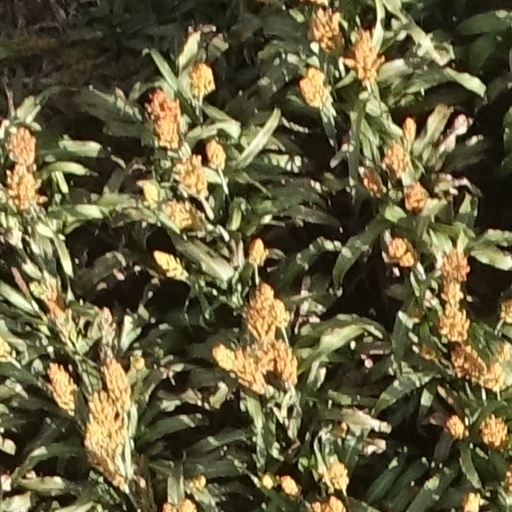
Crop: sorghum